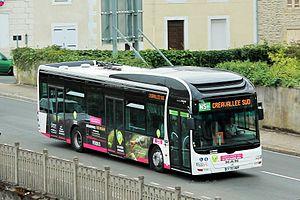
Autobus standard
Périgueux est une commune française, la plus peuplée du Périgord, située dans le centre-est de la région Nouvelle-Aquitaine. Chef-lieu du département de la Dordogne depuis 1791, la commune compte 29 966 habitants en 2017, pour une aire urbaine totalisant plus de 103 000 habitants la même année. L'unité urbaine de Périgueux est la 96ᵉ unité urbaine la plus peuplée de France.
Le Péribus est le réseau de transport en commun desservant Périgueux et sa communauté d'agglomération.